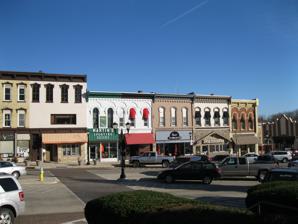
Building: Monroe Commercial District
Country: United States of America
Year built: 1850
Historic district in Wisconsin, United States For the historic district in Georgia, see Monroe Commercial Historic District . United States historic place Monroe Commercial District U.S. National Register of Historic Places Location Roughly bounded by 15th and 18th Aves., 9th and 13th Sts., Monroe, Wisconsin Coordinates 42°36′04″N 89°38′24″W / 42.601111°N 89.64°W / 42.601111; -89.64 Area 31.2 acres (12.6 ha) Built 1850 Architectural style Early Commercial NRHP reference No. 82000671 Added to NRHP May 6, 1982 The Monroe Commercial District in Monroe, Wisconsin is a 31.2 acres (12.6 ha) historic district which was listed on the National Register of Historic Places in 1982. The district is roughly bounded by 15th and 18th Aves., 9th and 13th Streets.  It included 78 contributing buildings . It includes the old downtown of Monroe, centered on the courthouse square. Includes the Monroe Planing Mill with its frame part built in the 1840s, the 1861 Romanesque Revival Universalist Church, the 1866 Green County House, the 1870 Italianate Jailhouse Tap, the 1872 Italianate Treat Block, the 1890 Queen Anne-styled Chenoweth Building, the 1904 Neoclassical Ludlow Memorial Library, and the 1931 Art Deco Goetz Theatre. References